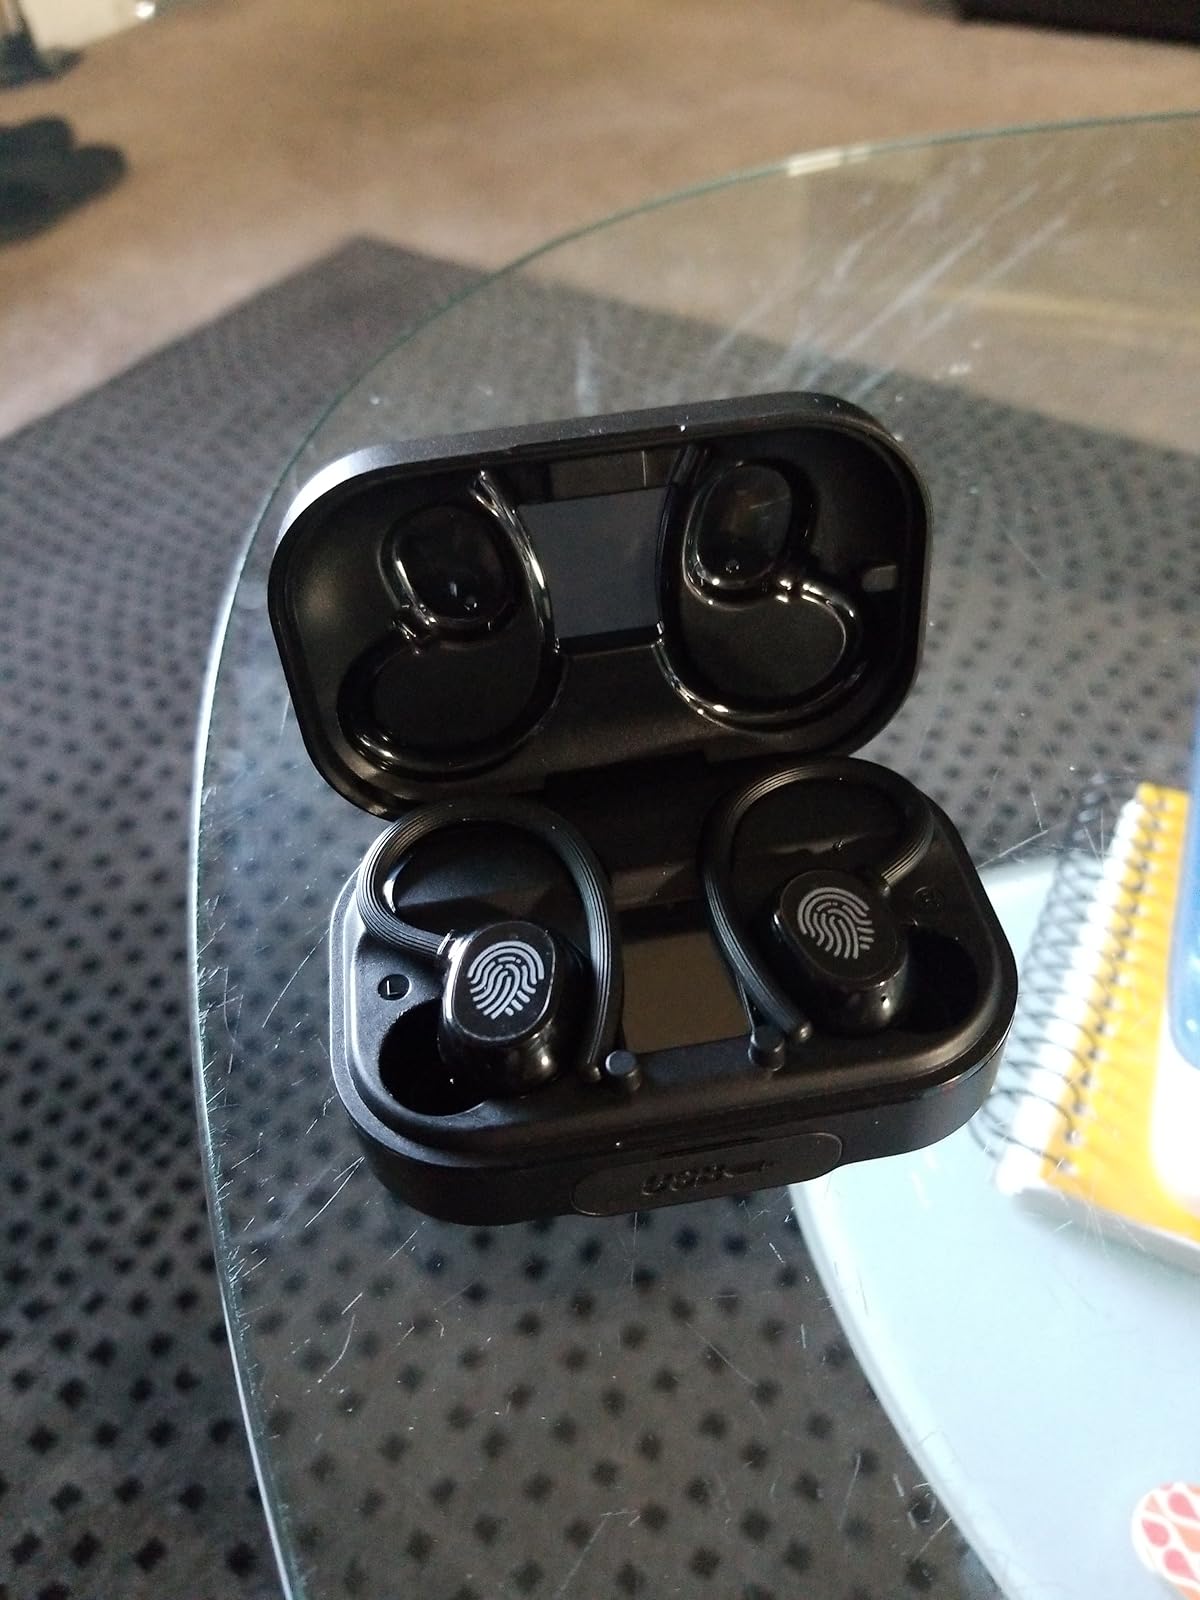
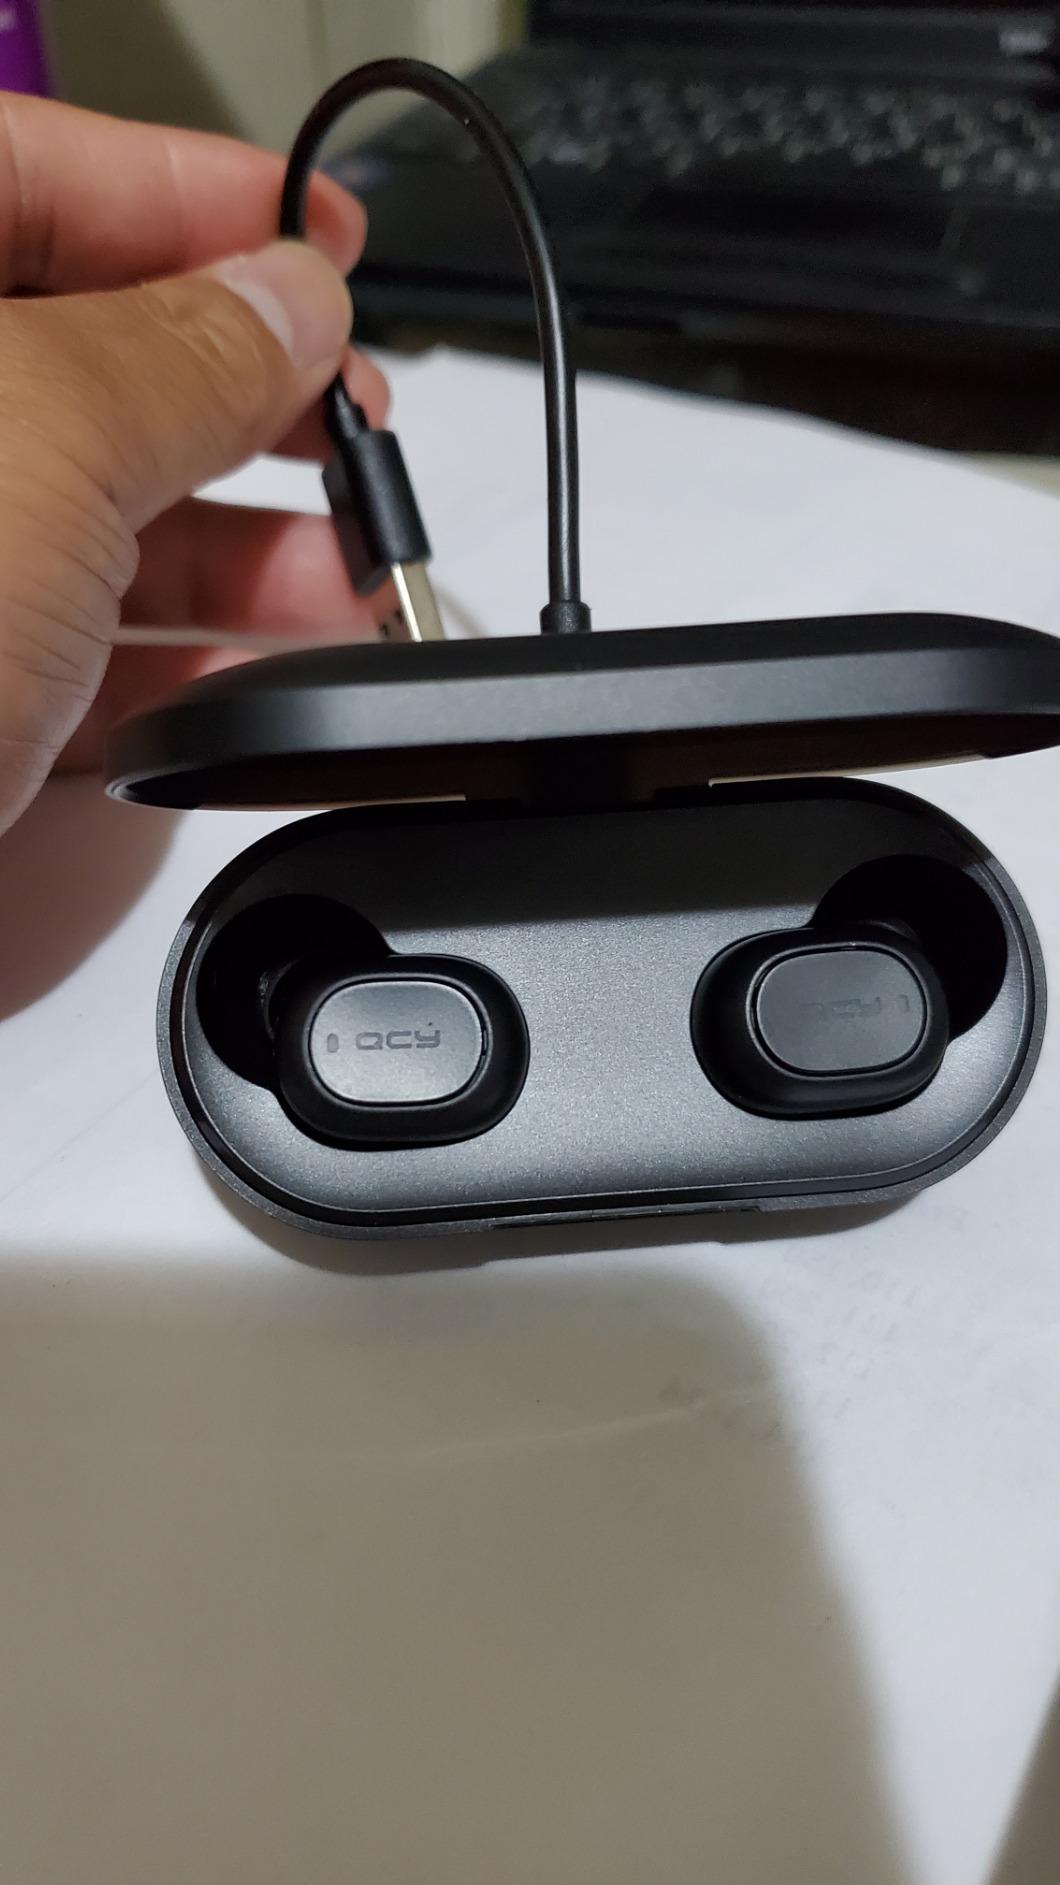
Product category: earbuds
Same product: no